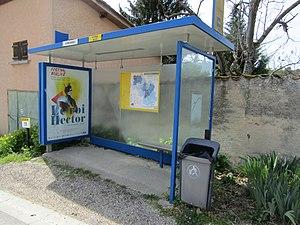
Arrêt de car (bus stop) du village de Bonnefamille le 18 avril 2019
Le Festival Berlioz est un festival de musique classique et plus particulièrement de musique symphonique qui a lieu à La Côte-Saint-André, la ville natale du compositeur et musicien français Hector Berlioz, située dans le département de l'Isère en région Auvergne-Rhône-Alpes. Cet événement se déroule généralement à la fin du mois d'août, chaque année, depuis 1994.
Bonnefamille est une commune française située dans le département de l'Isère en région Auvergne-Rhône-Alpes.